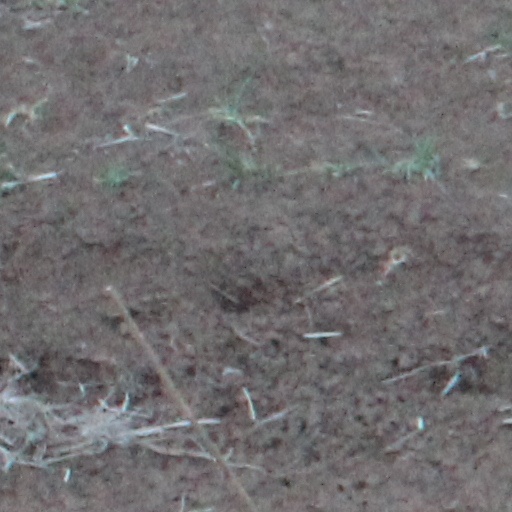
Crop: wheat